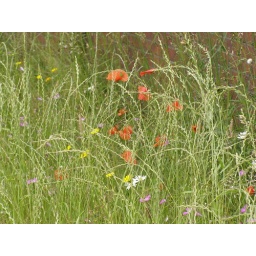
Grassland left relatively undisturbed by the Macclesfield Rangers on yhe verges of the approach road to the Visitor's car park